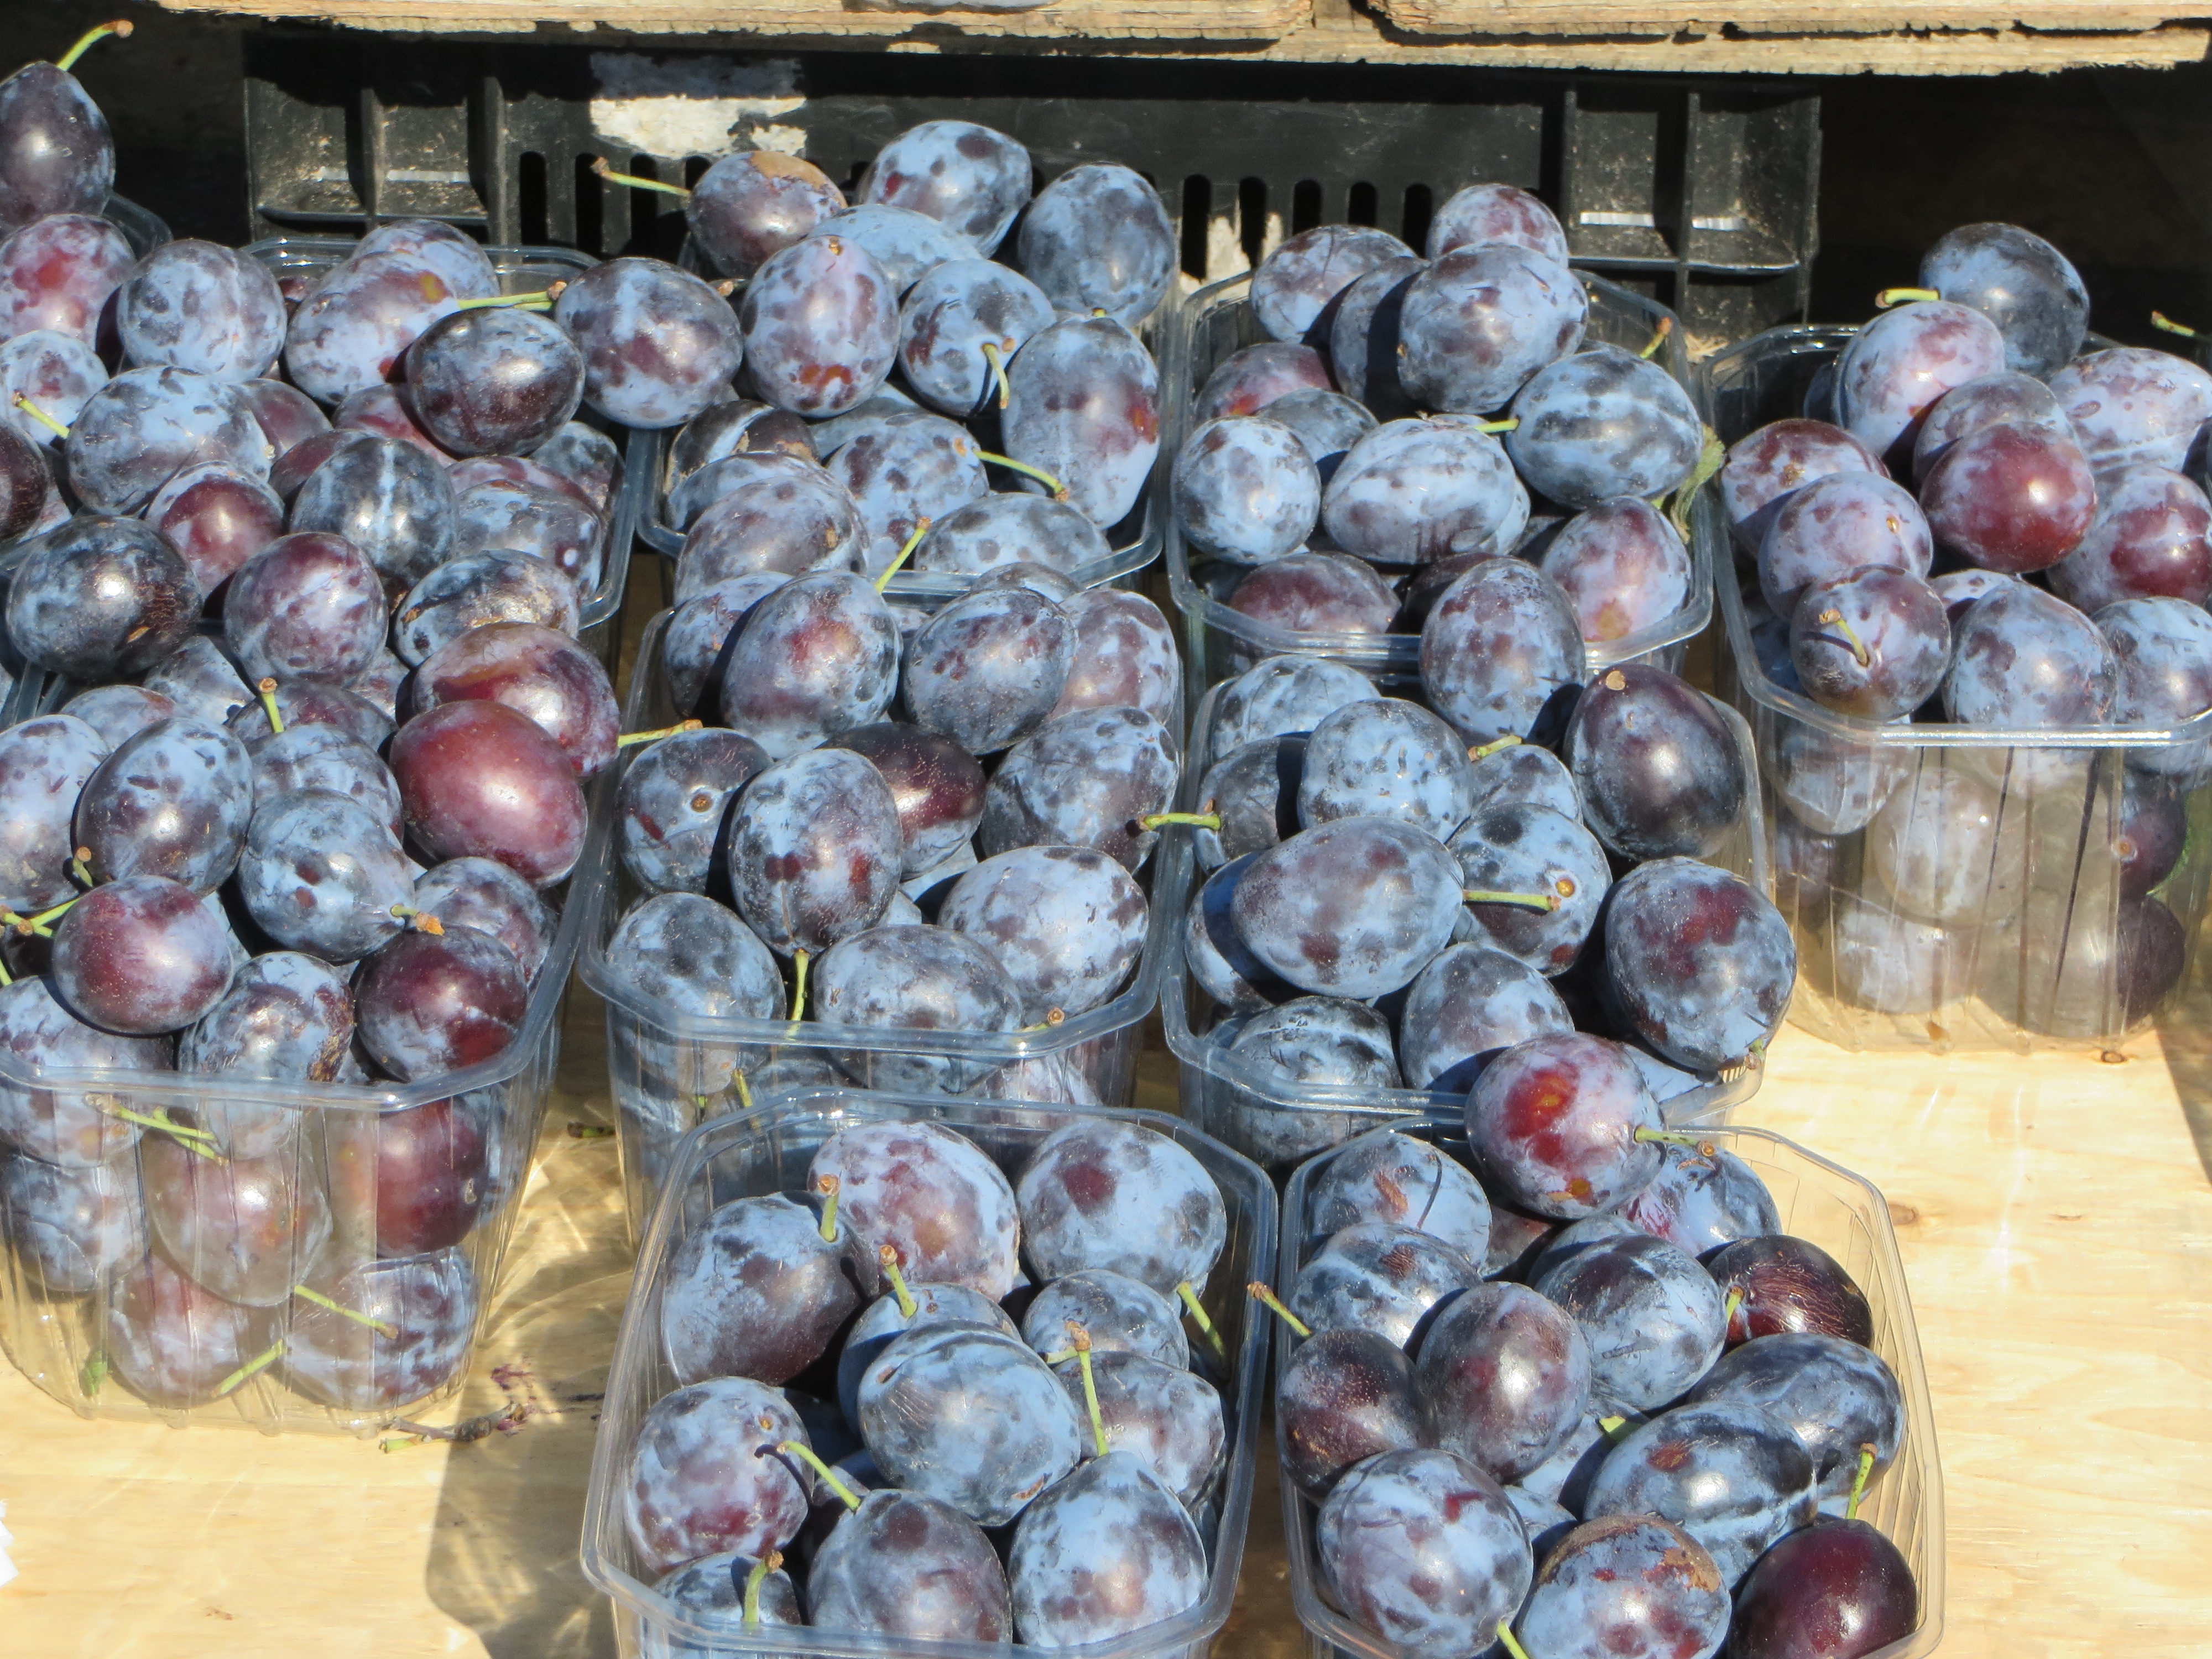
plant, fruit, berry, food, produce, market stall, plums, flowering plant, rose family, damson, land plant